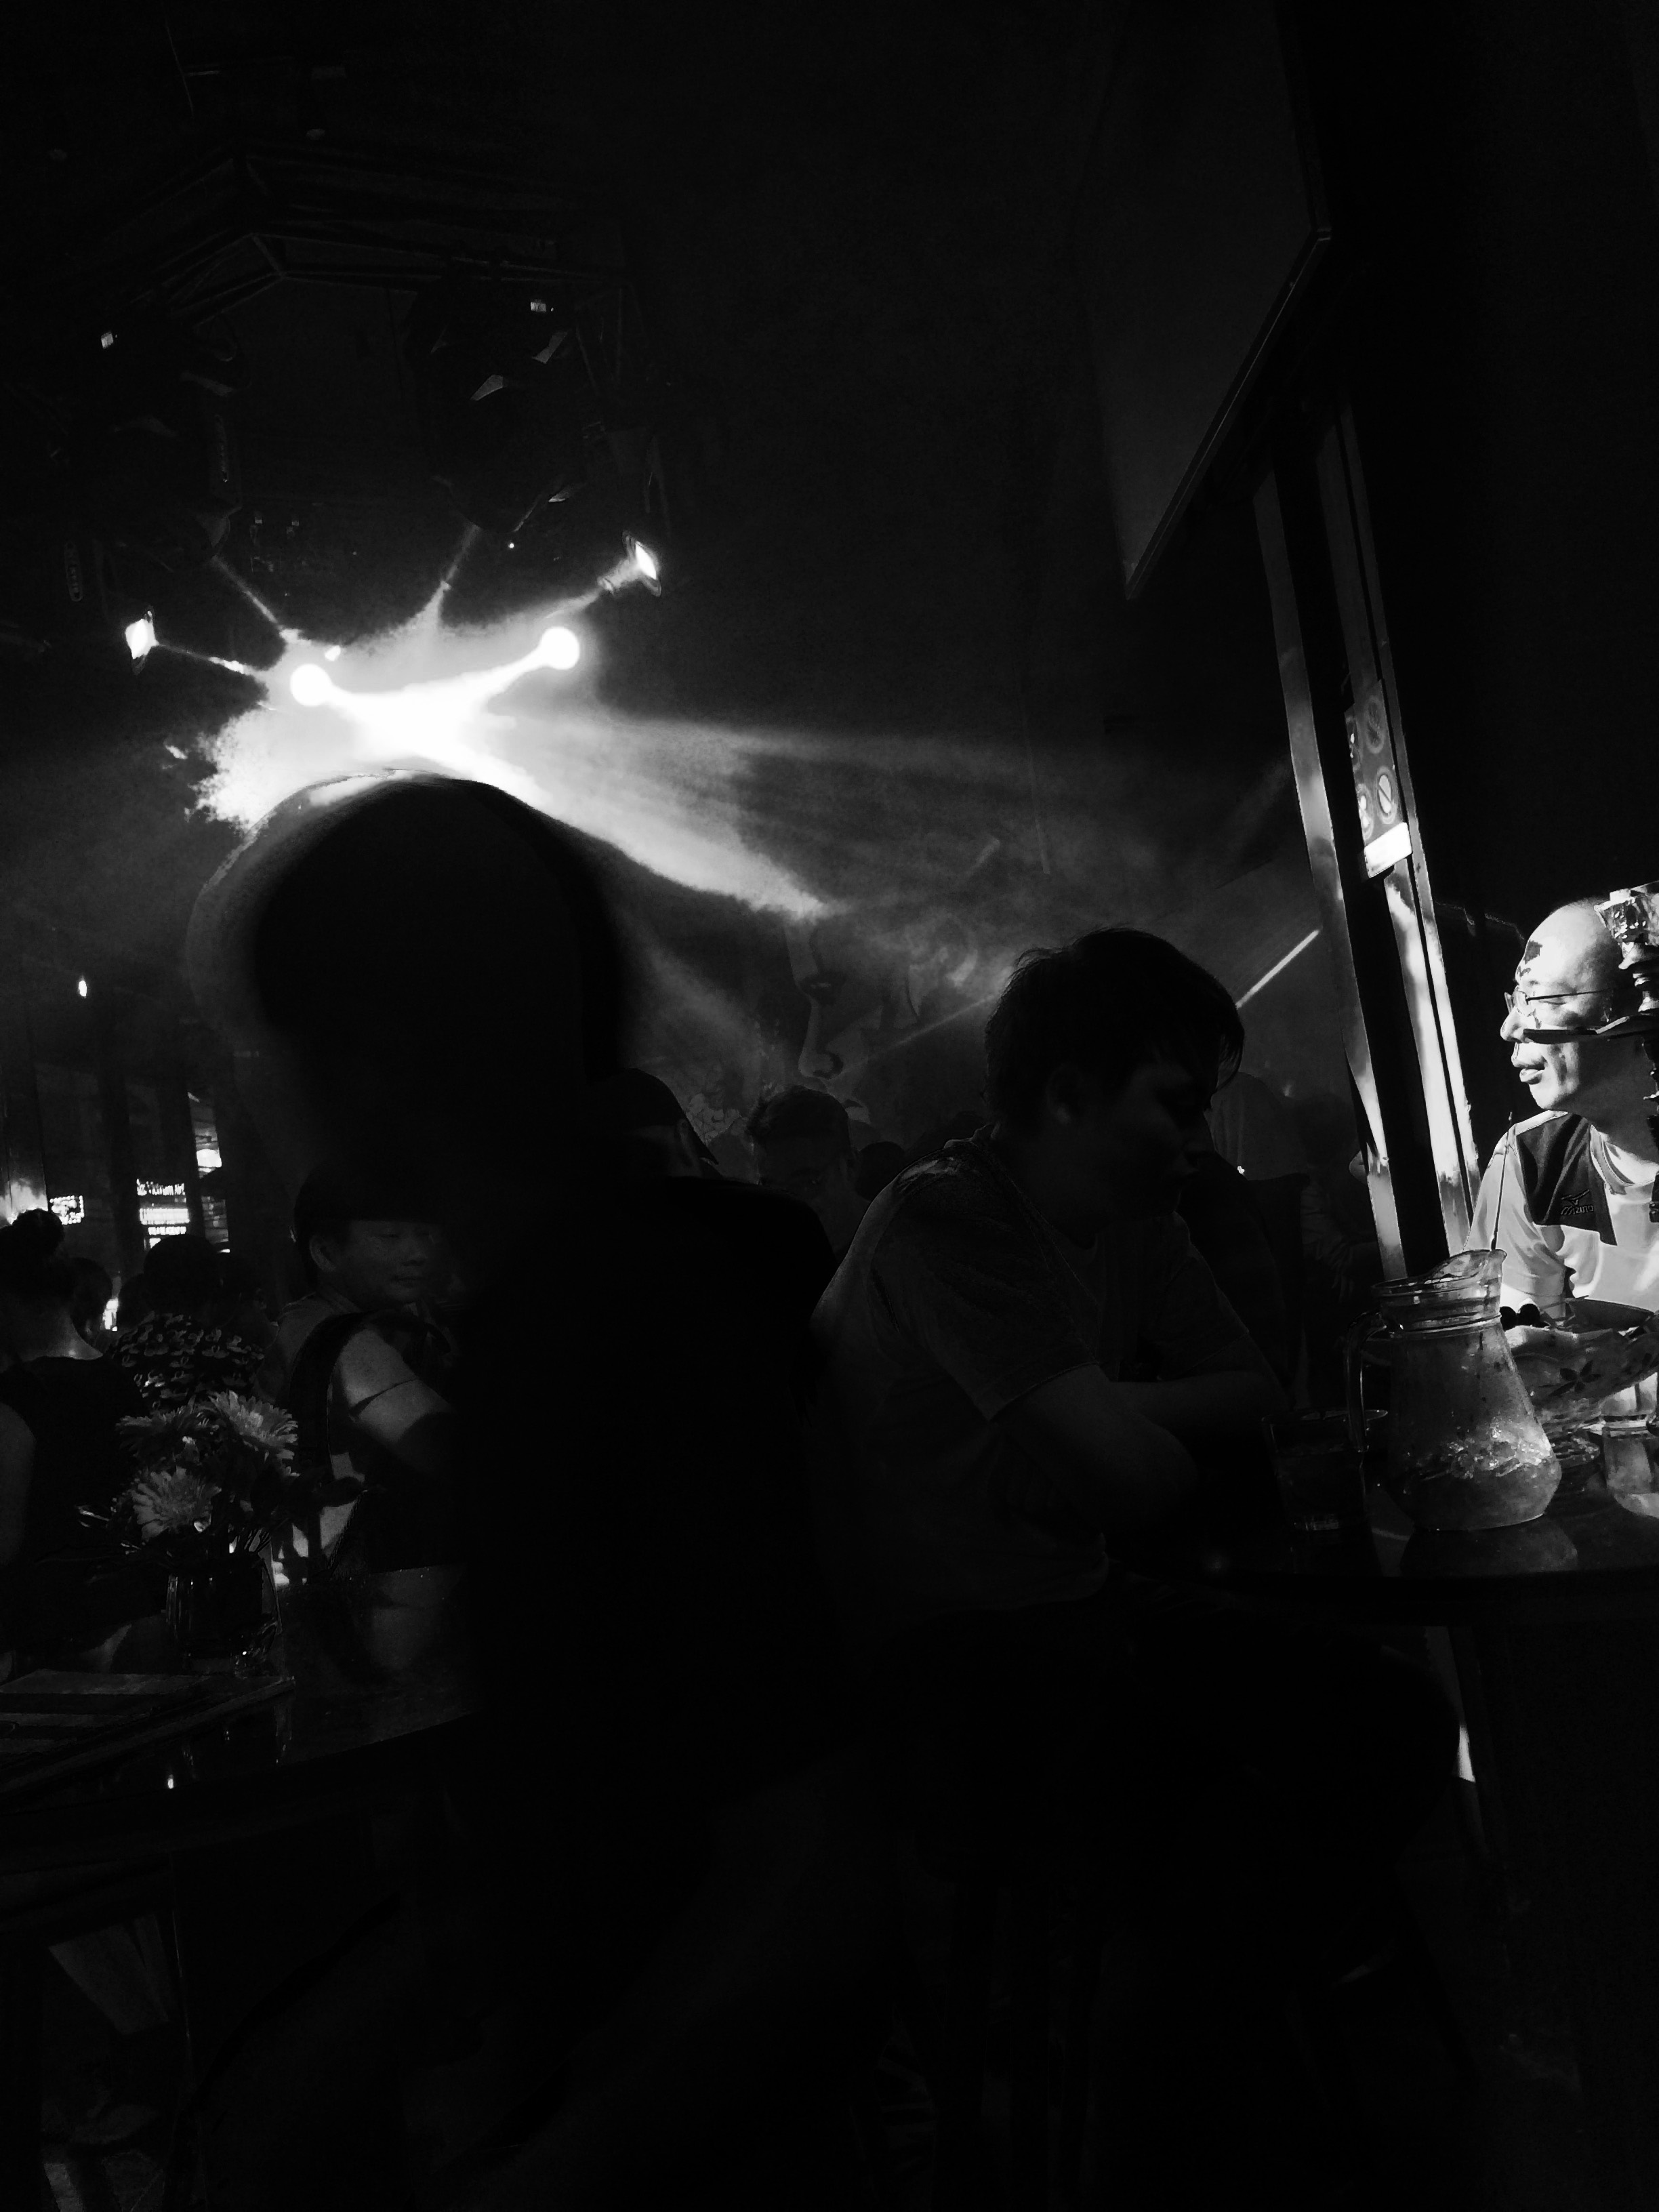
beer, club, black, white, monochrome, black and white, darkness, sky, light, monochrome photography, snapshot, night, cloud, photography, atmosphere, midnight, room, crowd, style, street